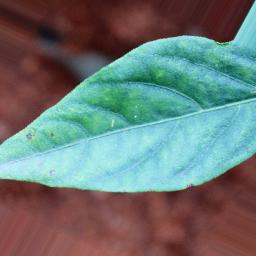
Label: healthy